Paraguayan architecture

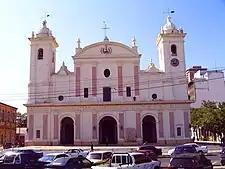
Asunción's cathedral

It is a palace in Asuncion, Paraguay, that serves as the workplace for the President of Paraguay, and is also the seat of the government of Paraguay. Located in the center of Asunción, looking at the bay, this building was built by order of Carlos Antonio Lopez, to serve as the residence for his son, the General Francisco Solano López. Construction began in 1857 under the direction of the English architect Alonso Taylor.